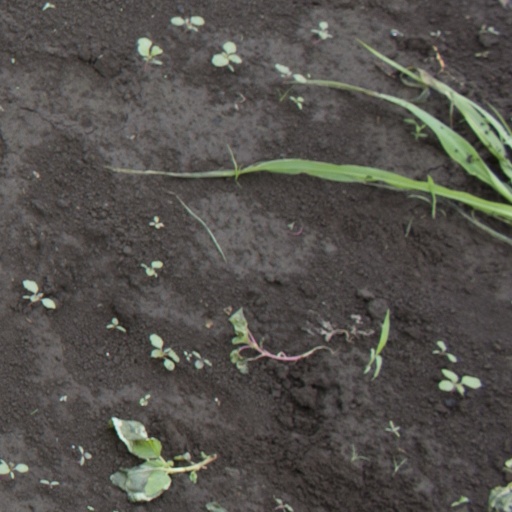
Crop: soybean